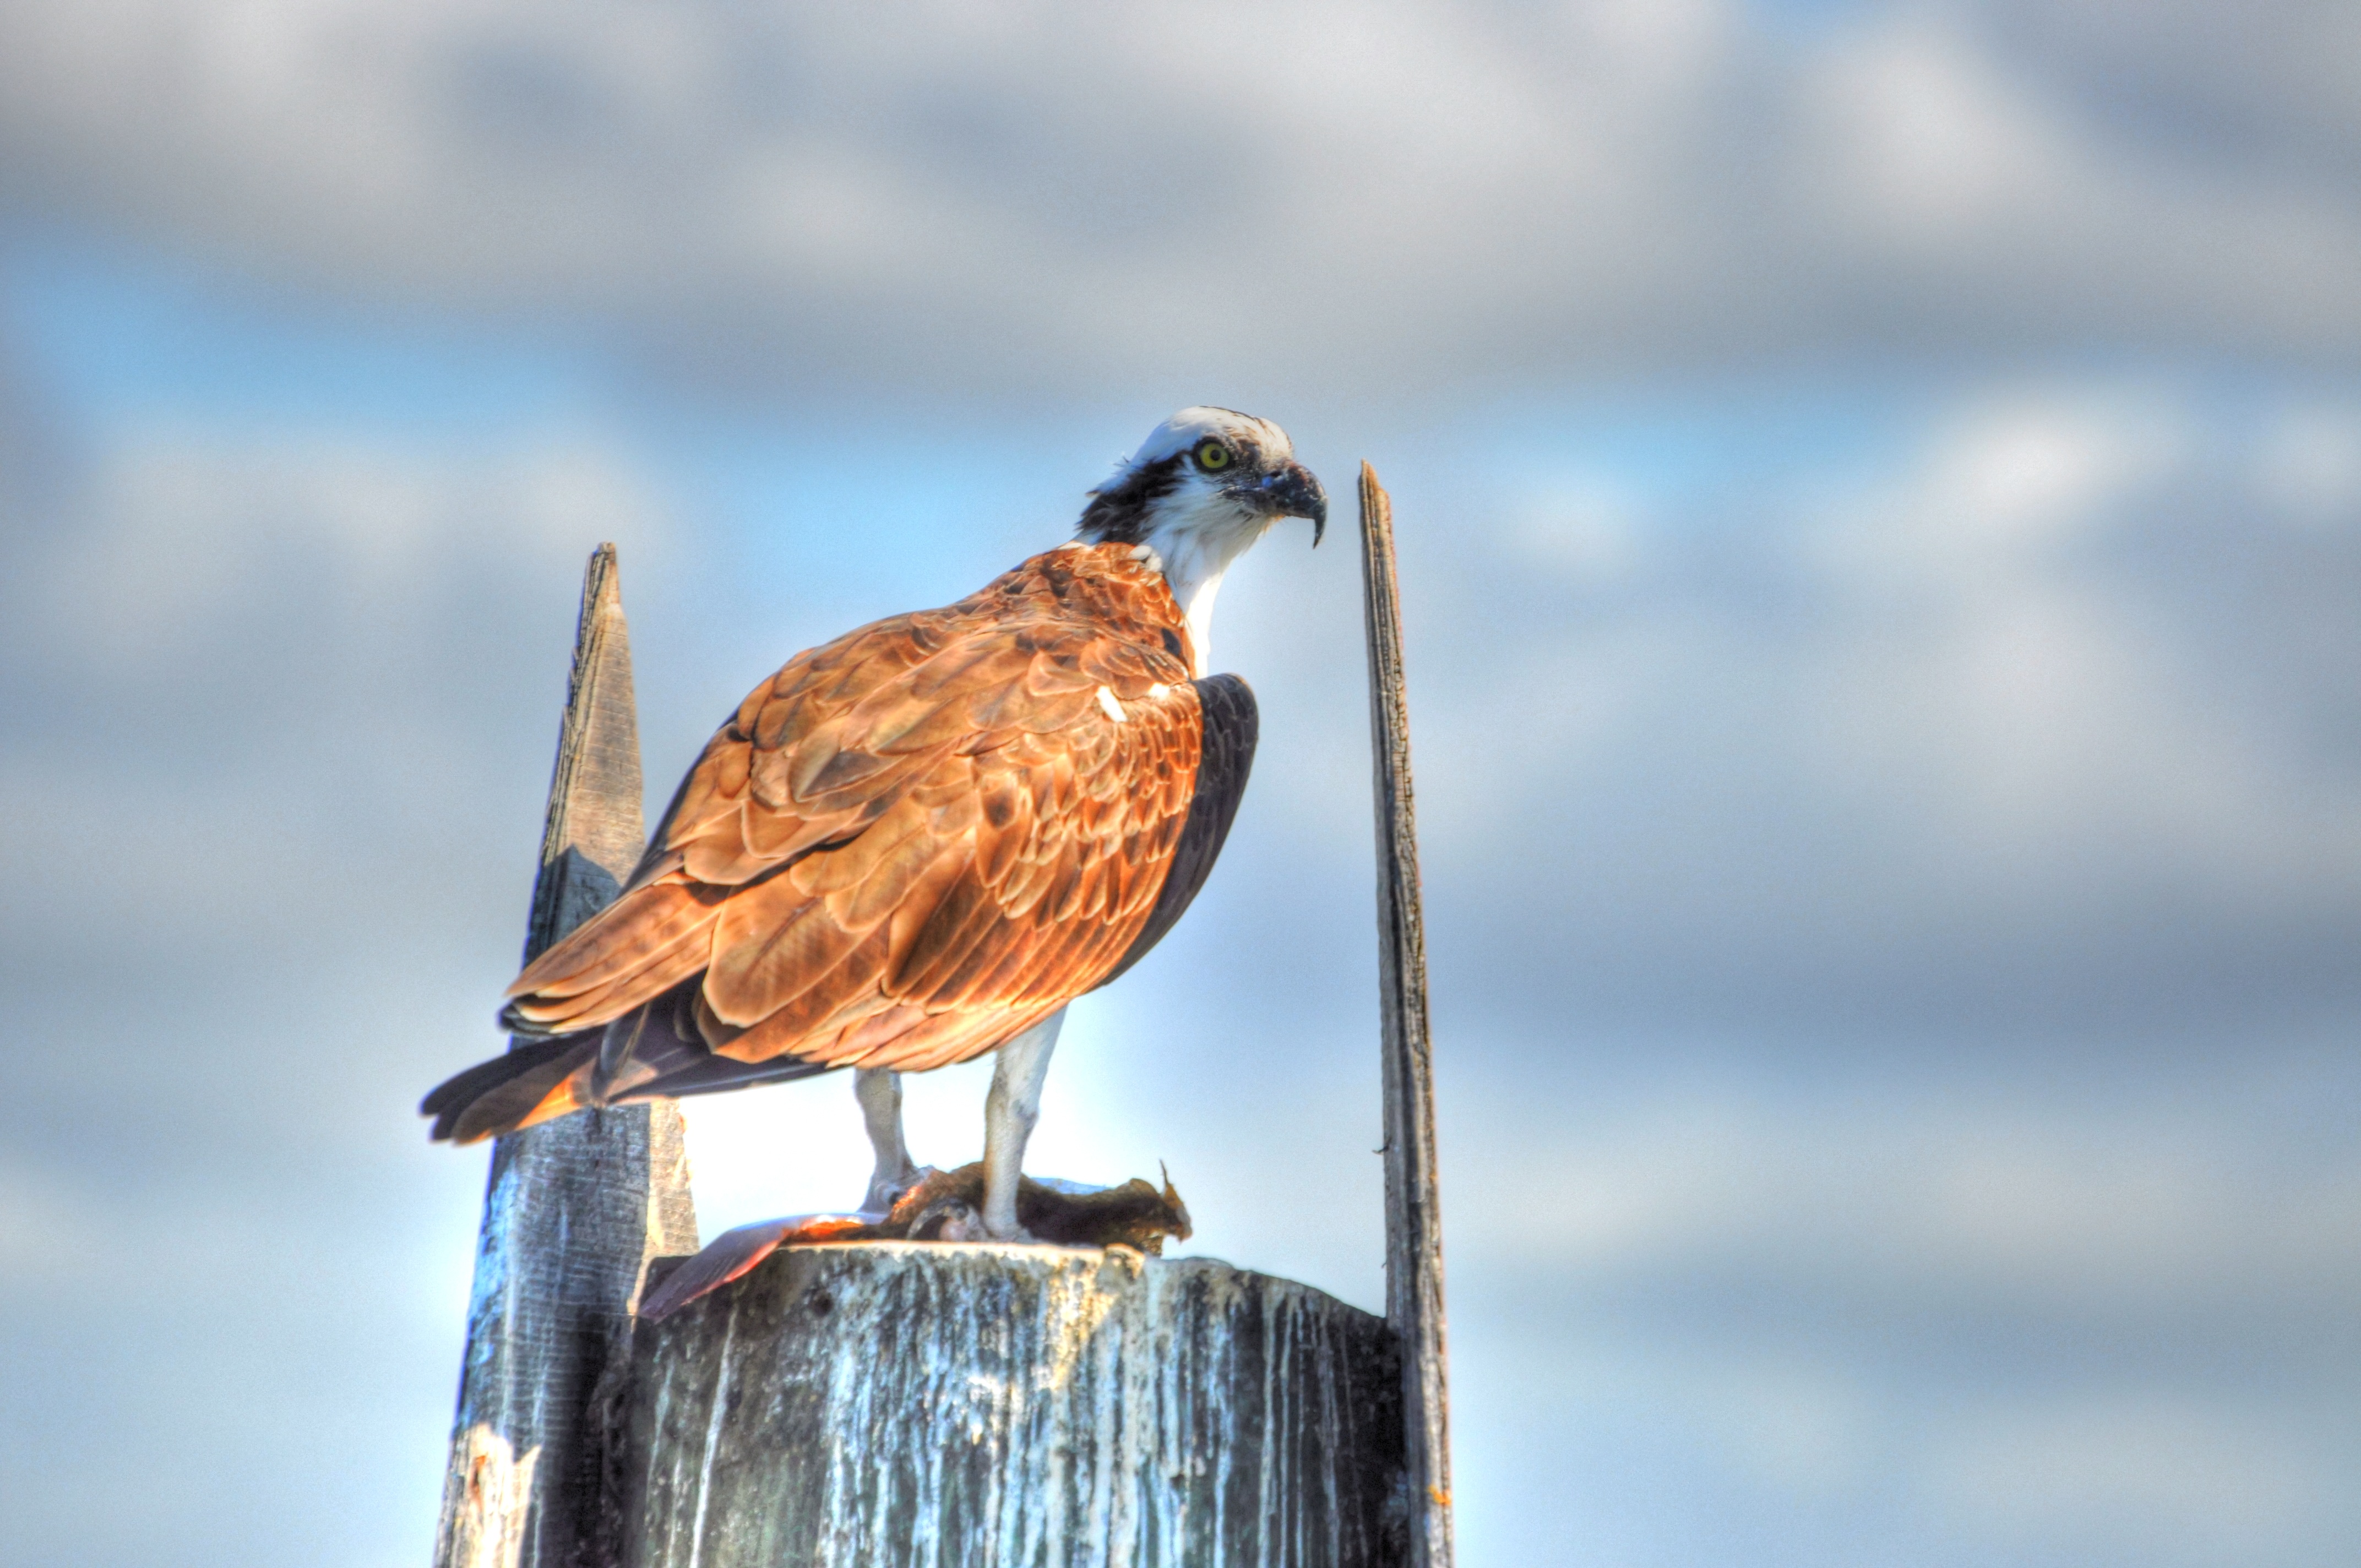
nature, bird, wing, animal, wildlife, beak, brown, hawk, fauna, vertebrate, beautiful, falcon, perching bird